History of Sarajevo

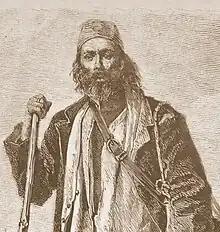
Local imam turned brigand Hadži Lojo led the July 1878 popular revolt against the impending Austro-Hungarian occupation by first taking control of the People's Assembly from the upper-class local Muslims and then confronting local Ottoman authorities.

The next day, 5 July, following noontime prayers Muslim worshipers lingered in the surrounding streets as they listened to local rabble-rouser Salih Vilajetović, better known around the city as Hadži Lojo, deliver a stirring speech in which he called for Wassitsch and the rest of the Austro-Hungarian consulate staff to be expelled from the city. A tall, strong, and physically imposing 44-year-old agitator, Hadži Lojo was quite well known locally, having for years served as imam at a small Sarajevo mosque and taught religion at a trade school. He also had a history of unlawful activity having recently returned to Sarajevo after being expelled and living as a brigand for three years. Sharing both his vocation and educational background with Hadžijamaković and Kaukčija, the two Gazi Husrev-bey Mosque clerics behind the April Petition, Hadži Lojo very well understood the local Muslim political and religious culture in which he operated and skillfully exploited it to galvanize the crowd into action. Following his impassioned speech, Hadži Lojo unfurled a green flag and led the crowd from the mosque to Konak across river Miljacka to confront governor Mazhar and other Ottoman officials. The demonstrators' fury was directed as much at Sultan Abdul Hamid II as it was at the Berlin Treaty decisions, with the bellowing cry of 'You can give away Stambul, but not Bosnia'. Mazhar addressed the angry mob from the Konak's balcony, appealing on them to disperse, but after they failed to adhere he made a concession by agreeing to dismiss current the Ottoman military commander, an unpopular figure, promising that he'd be replaced with a new Sarajevo-born commander. Satisfied for the moment, the Muslims dispersed at dusk.